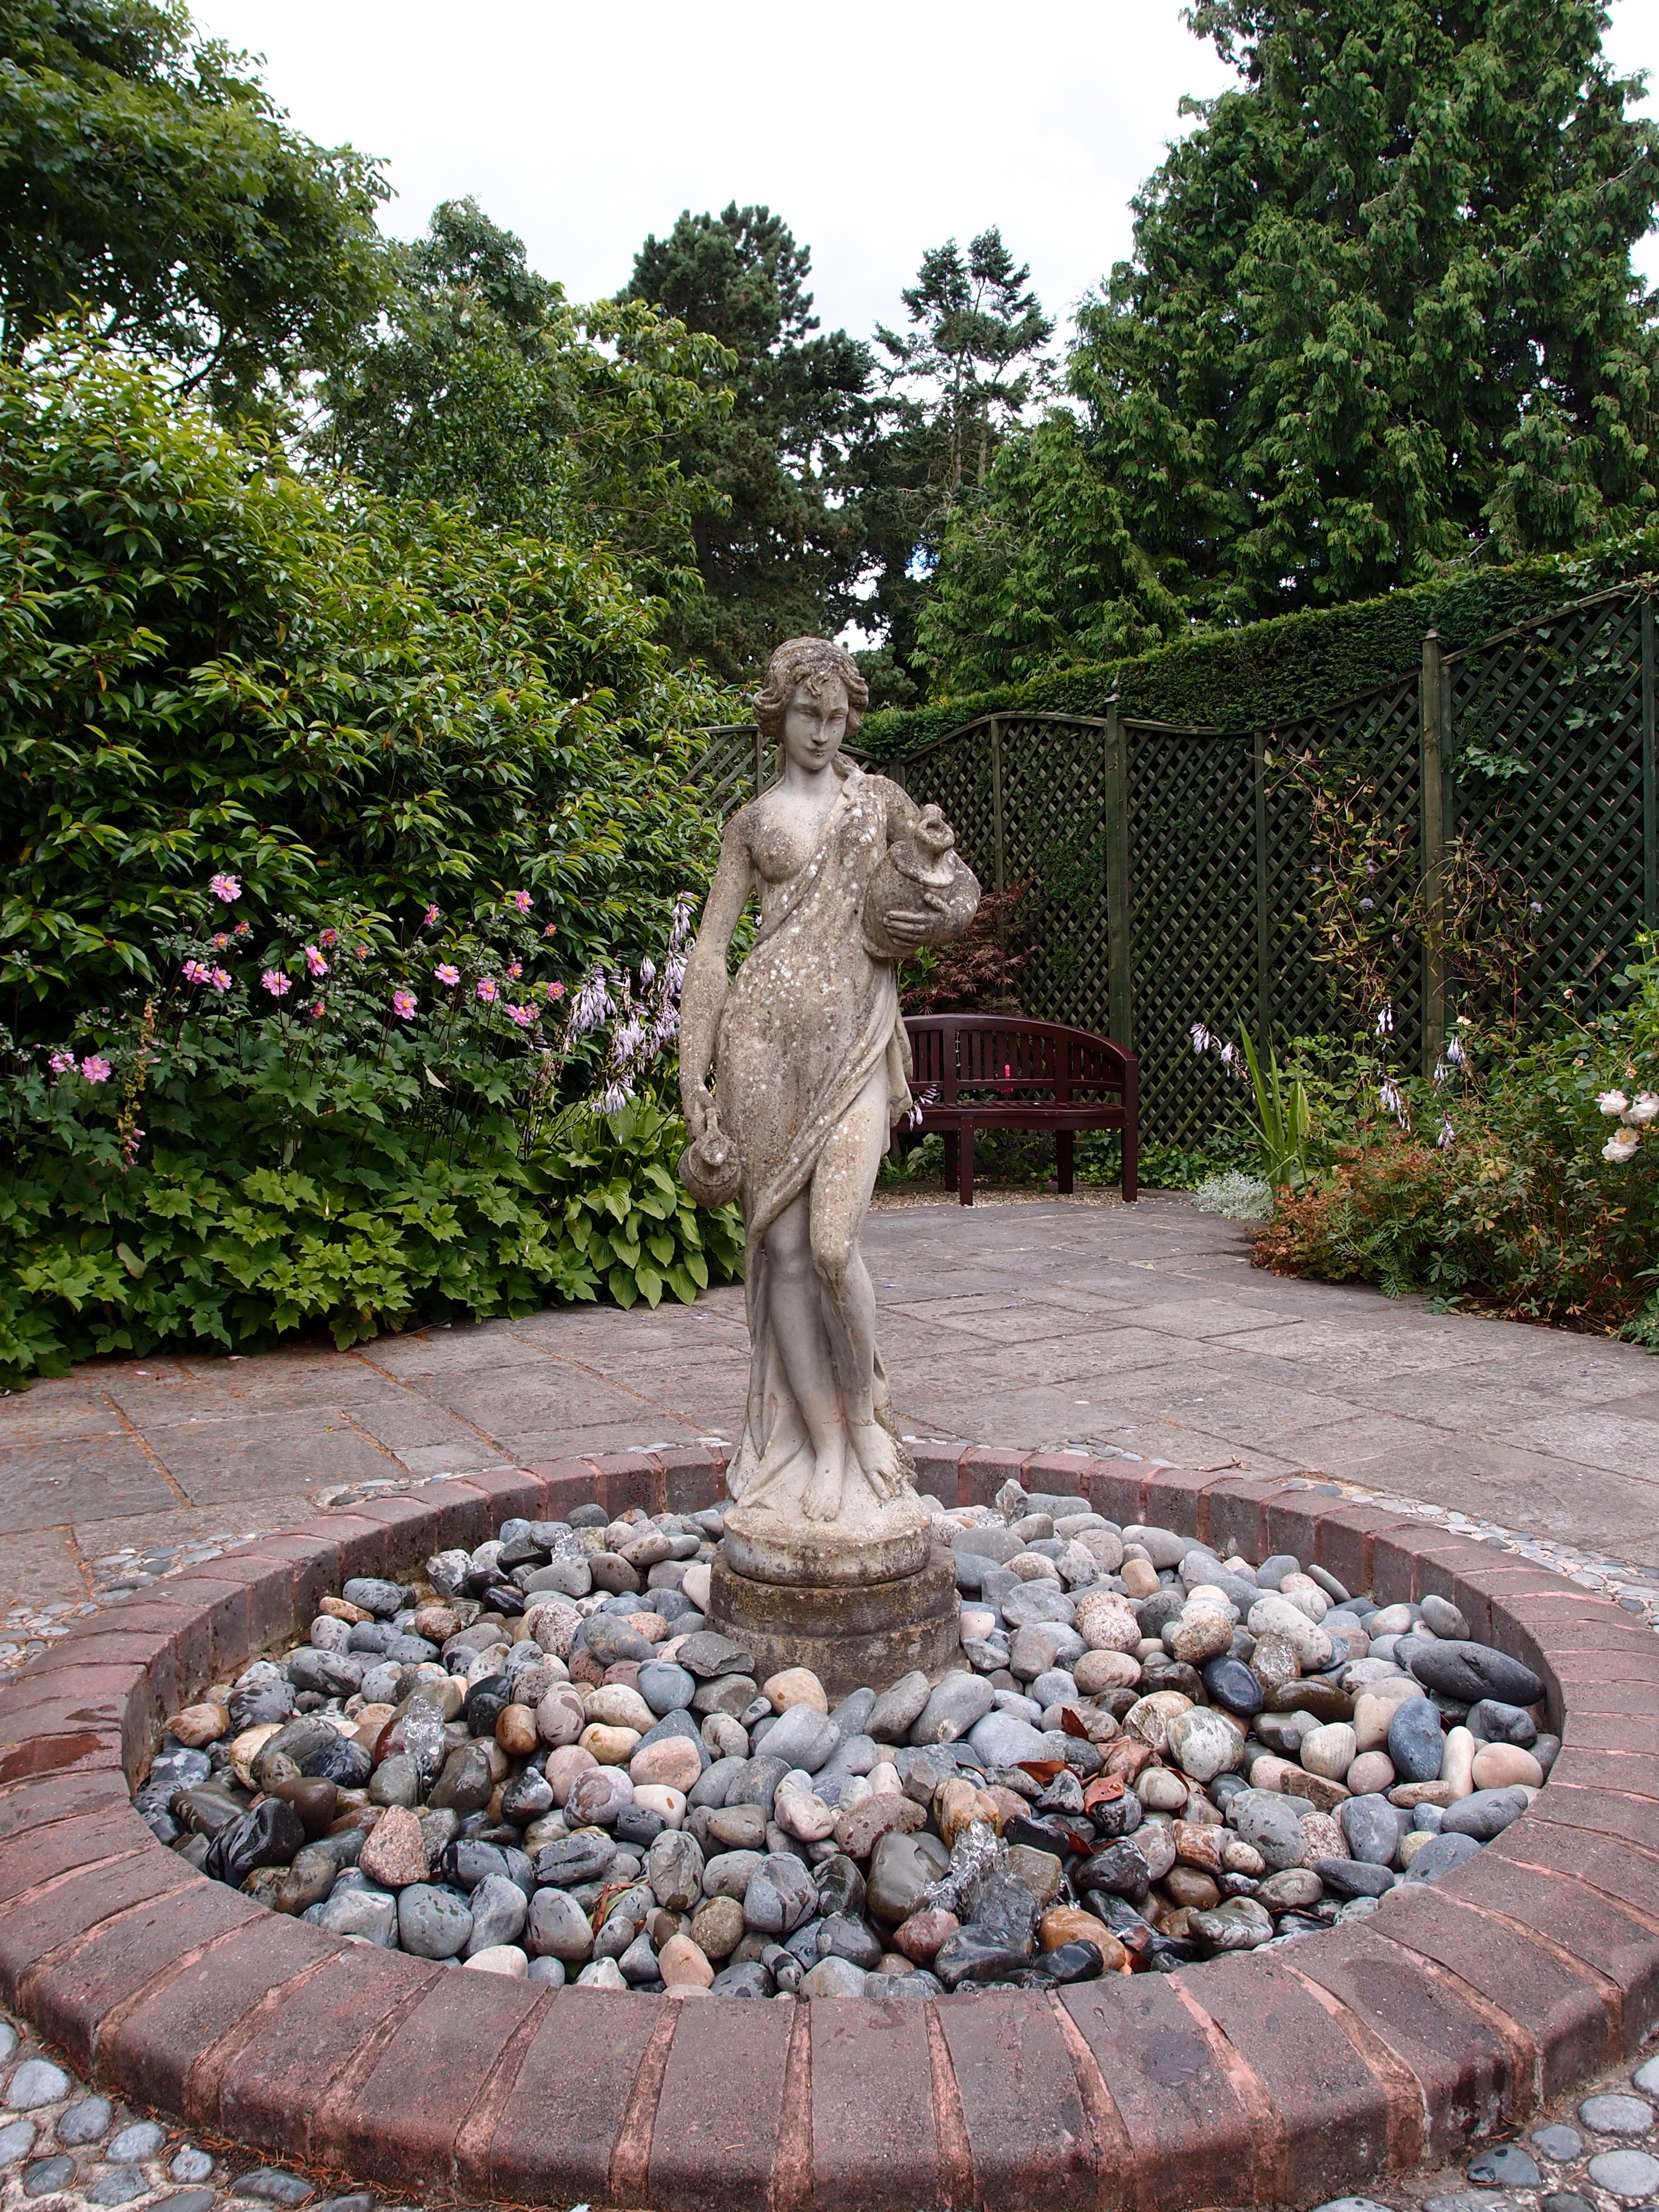
landscape, nature, outdoor, monument, statue, green, scenic, park, scenery, backyard, garden, sculpture, memorial, art, fountain, yard, water feature, stone carving, outdoor structure, burnby gardens, pocklington